Princess Frederica of Prussia, Duchess of Anhalt-Dessau

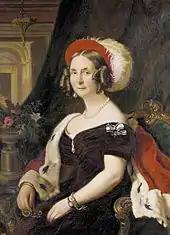
Frederica Wilhelmina of Prussia by Franz Krüger

Frederica was the youngest child and only daughter of Prince Louis Charles of Prussia and his wife Frederica of Mecklenburg-Strelitz. Her father was a younger son of Frederick William II of Prussia. Due to her mother's later marriages, Frederica would have many half-siblings, including George V of Hanover.